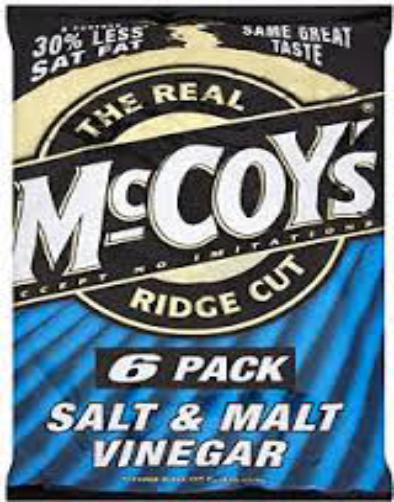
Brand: McCoys Crisps
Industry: Food